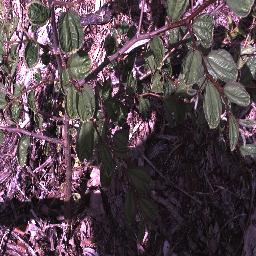
Label: chinee_apple